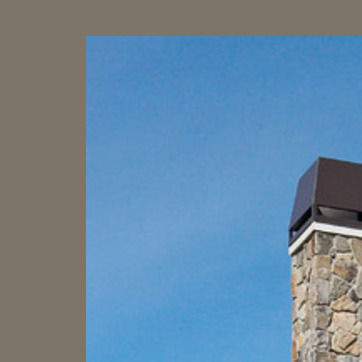
Material: sky